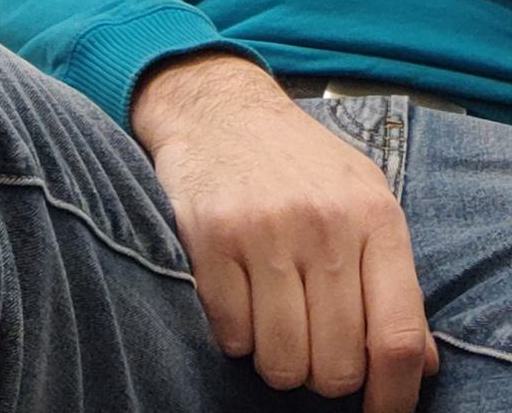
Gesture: no_gesture